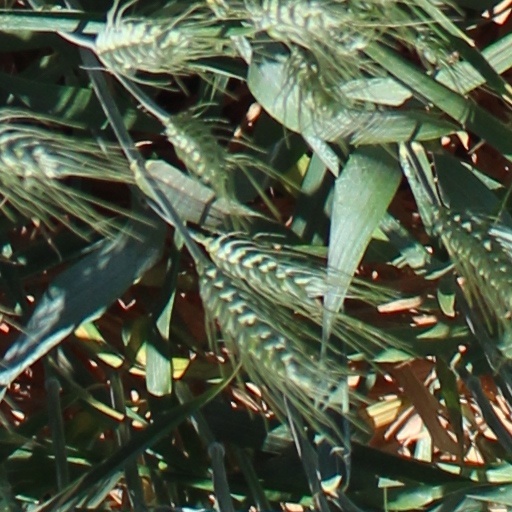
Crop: wheat